Downtown Calgary

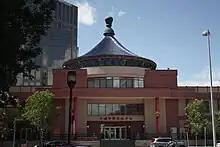
The Calgary Chinese Cultural Centre in Chinatown, a neighbourhood located north of the commercial core.

Chinatown is located directly north of the Downtown Commercial Core and northwest of the East Village. The neighbourhood is characterized by high-density living and a high density of East Asian retail and restaurants. Calgary's Chinatown is home to the largest Chinese Cultural Centre in North America. Designed in a traditional style, the cultural centre's roof is modelled after the Temple of Heaven in Beijing. Chinatown Calgary has an area redevelopment plan in place with work continuing towards revitalizing the neighbourhood. The neighbourhood also contains Dragon City Mall, the only traditional Chinese-inspired shopping mall in Alberta.